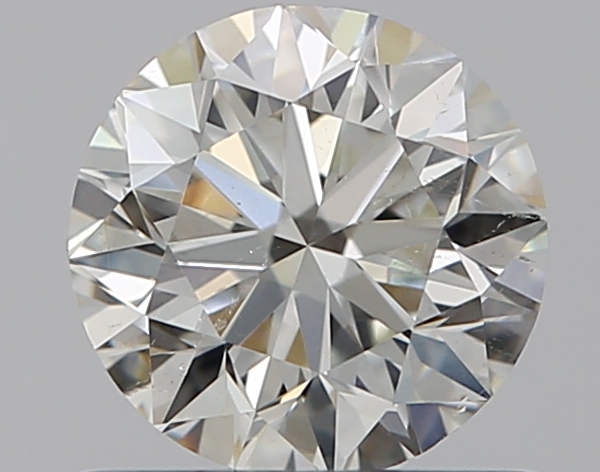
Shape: round
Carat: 0.72
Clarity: SI1
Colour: K
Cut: VG
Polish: EX
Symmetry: VG
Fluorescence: F
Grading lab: GIA
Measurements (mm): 5.58 x 5.63 x 3.6